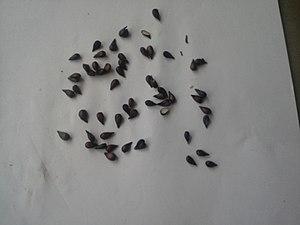
Graines du fruit
La pérouille ou prouille, fruit du pérouiller, est une variété de poire ancienne, qui existe au Pays basque. Le fruit, à la chair jaune, est de petite taille. Il peut être utilisé pour faire de la confiture.